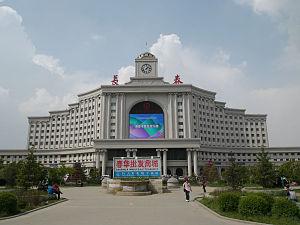
Ligne Pékin-Harbin, Changchun-Tumen Railway, Changchun–Baicheng Railway, Q17030998, Q17023463 et Changchun-Hunchun High-Speed Railway